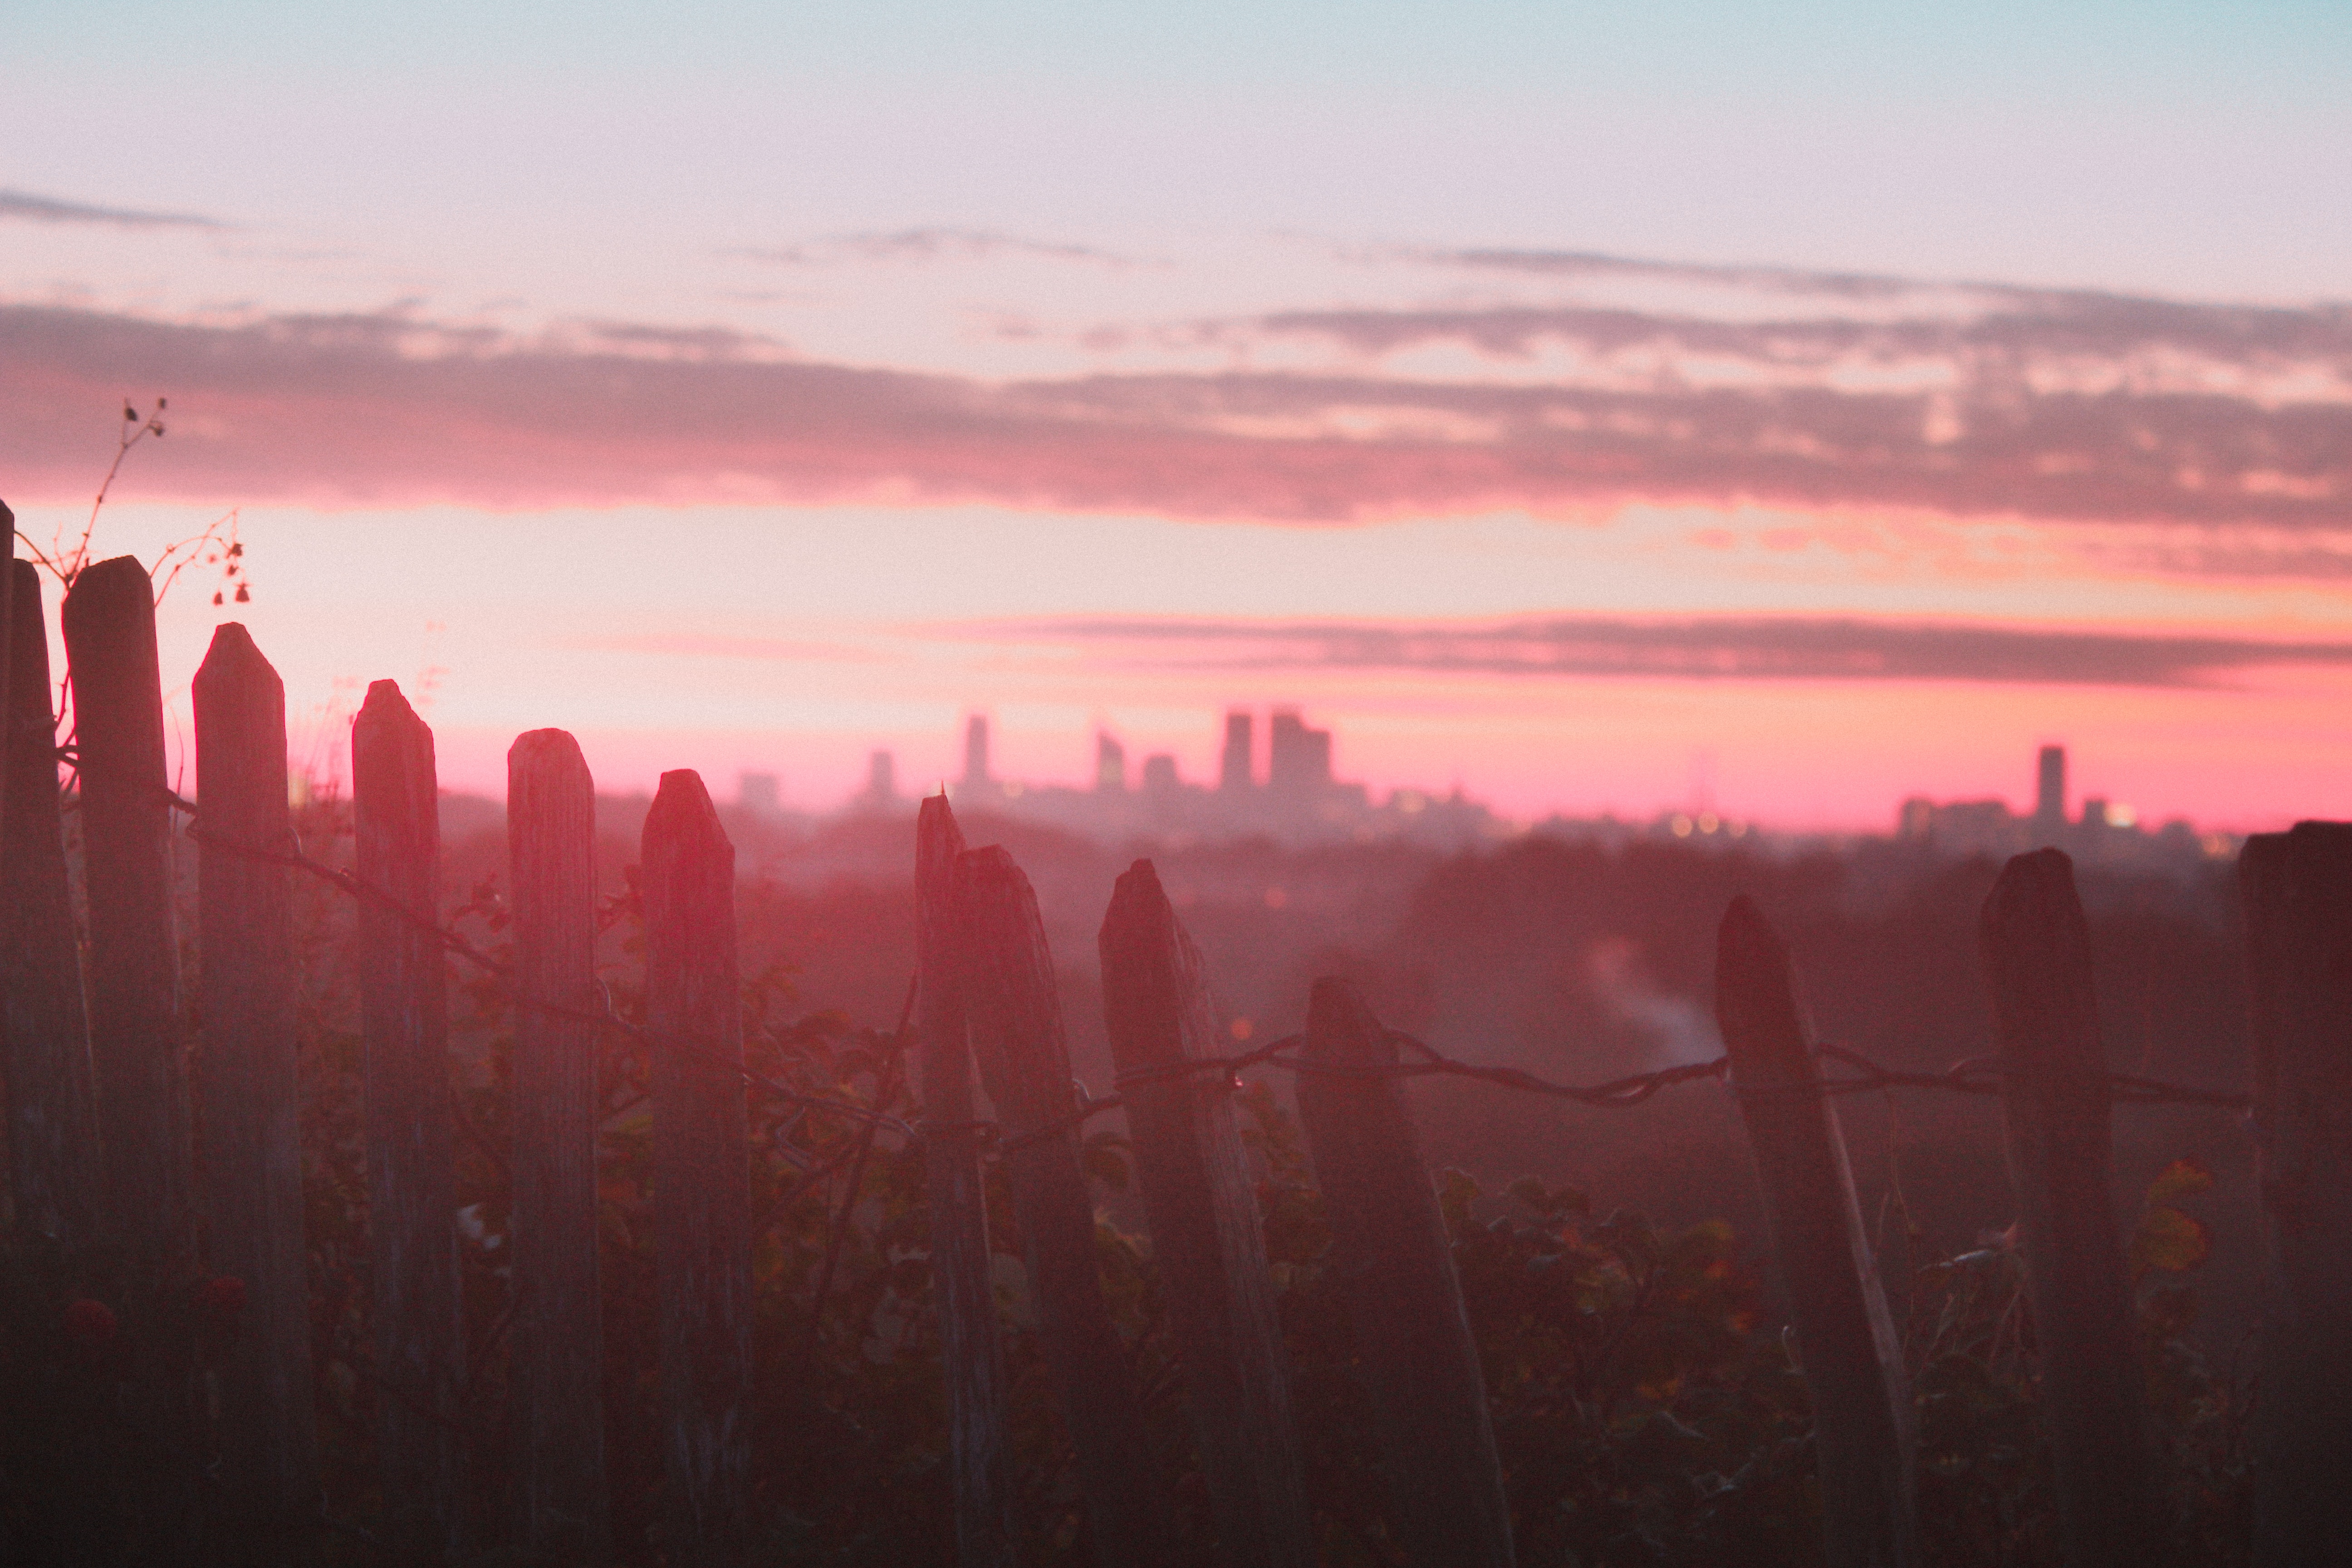
sky, atmospheric phenomenon, morning, sunrise, horizon, red sky at morning, evening, atmosphere, dawn, city, skyline, sunset, dusk, cloud, cityscape, afterglow, landscape, sunlight, metropolis